Gimik 2010

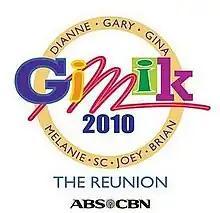
Logo

Gimik 2010 is a Philippine television series on ABS-CBN as part of Your Song weekly series. It is a reintroduction of the 1990s series "Gimik".